Santa Marta páramo

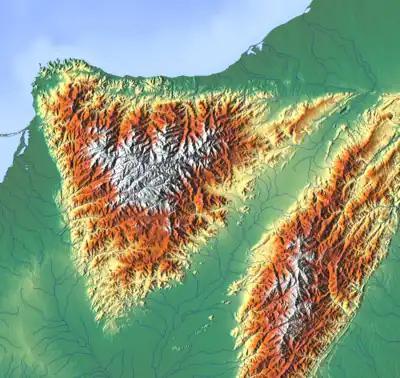
Sierra Nevada de Santa Marta (left) and Serranía del Perijá (right)

The Santa Marta páramo is the most northern section of páramo (high moor) in South America.